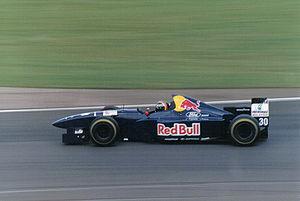
Le Grand Prix automobile de Grande-Bretagne 1995, disputé le 16 juillet 1995 sur le circuit de Silverstone, dans le comté du Northamptonshire, en Angleterre, est la soixante-quatrième édition du Grand Prix, le 572ᵉ Grand Prix de Formule 1 couru depuis 1950 et la huitième manche du championnat 1995.
Heinz-Harald Frentzen est un pilote automobile allemand né le 18 mai 1967 à Mönchengladbach en Allemagne. Présent en Formule 1 de 1994 à 2003, il y a notamment remporté 3 Grands Prix et a terminé 2ᵉ du championnat du monde 1997.
Le Grand Prix automobile du Brésil 1995, disputé sur l'Autodromo José Carlos Pace à São Paulo au Brésil le 26 mars 1995, est la vingt-troisième édition du Grand Prix, le 565ᵉ Grand Prix de Formule 1 couru depuis 1950 et la première manche du championnat 1995.
Le Grand Prix automobile du Japon 1995, disputé sur le circuit de Suzuka au Japon le 29 octobre 1995, est la onzième édition du Grand Prix, la 580ᵉ course de Formule 1 courue depuis 1950 et la seizième manche du championnat 1995. C'est la seconde course japonaise de la saison après le Grand Prix du Pacifique disputé sur le circuit TI Aida.
La Sauber C14 est la monoplace de Formule 1 engagée par l'écurie Sauber lors de la saison 1995 de Formule 1. Elle a été pilotée par l'Allemand Heinz-Harald Frentzen, l'Autrichien Karl Wendlinger et le Français Jean-Christophe Boullion. Le pilote d'essais est l'Argentin Norberto Fontana. Le motoriste Mercedes-Benz ayant rompu son contrat avec l'écurie suisse, la Sauber C14 est mue par un moteur Ford-Cosworth. Le fabricant de boissons énergétiques Red Bull devient le sponsor principal de Sauber.
Sauber AG, également engagée sous les dénominations PP Sauber ou Sauber F1 Team, est une écurie de course automobile fondée par Peter Sauber et basée à Hinwil en Suisse. Après de multiples succès en Championnat du monde des voitures de sport, l'écurie Sauber a participé au championnat du monde de Formule 1 de 1993 à 2005.